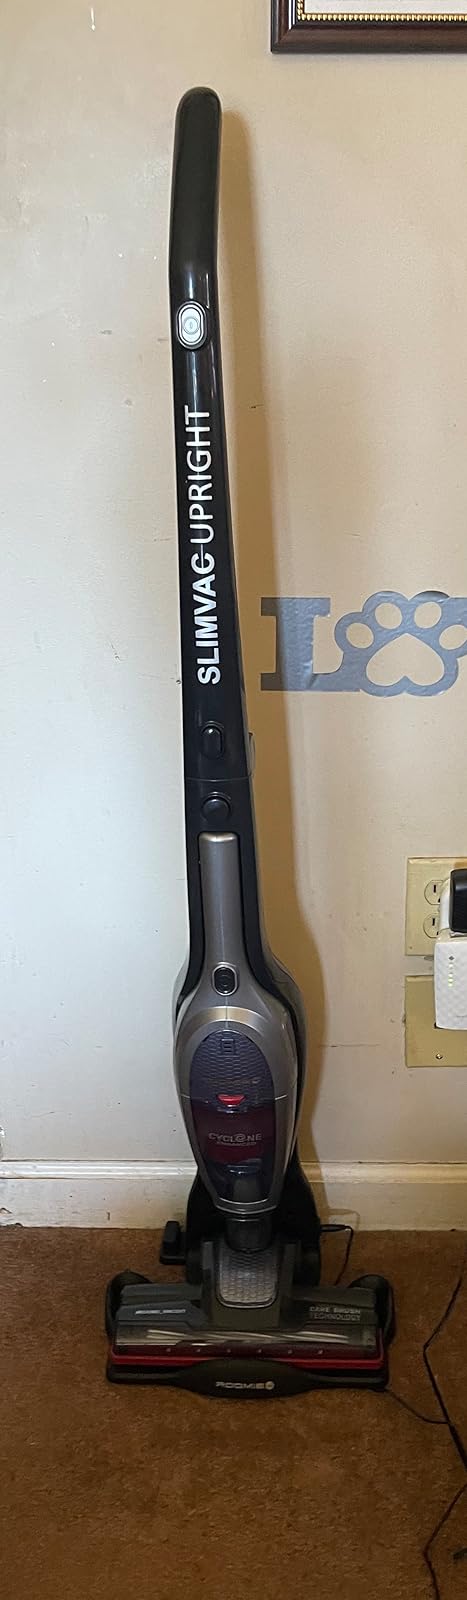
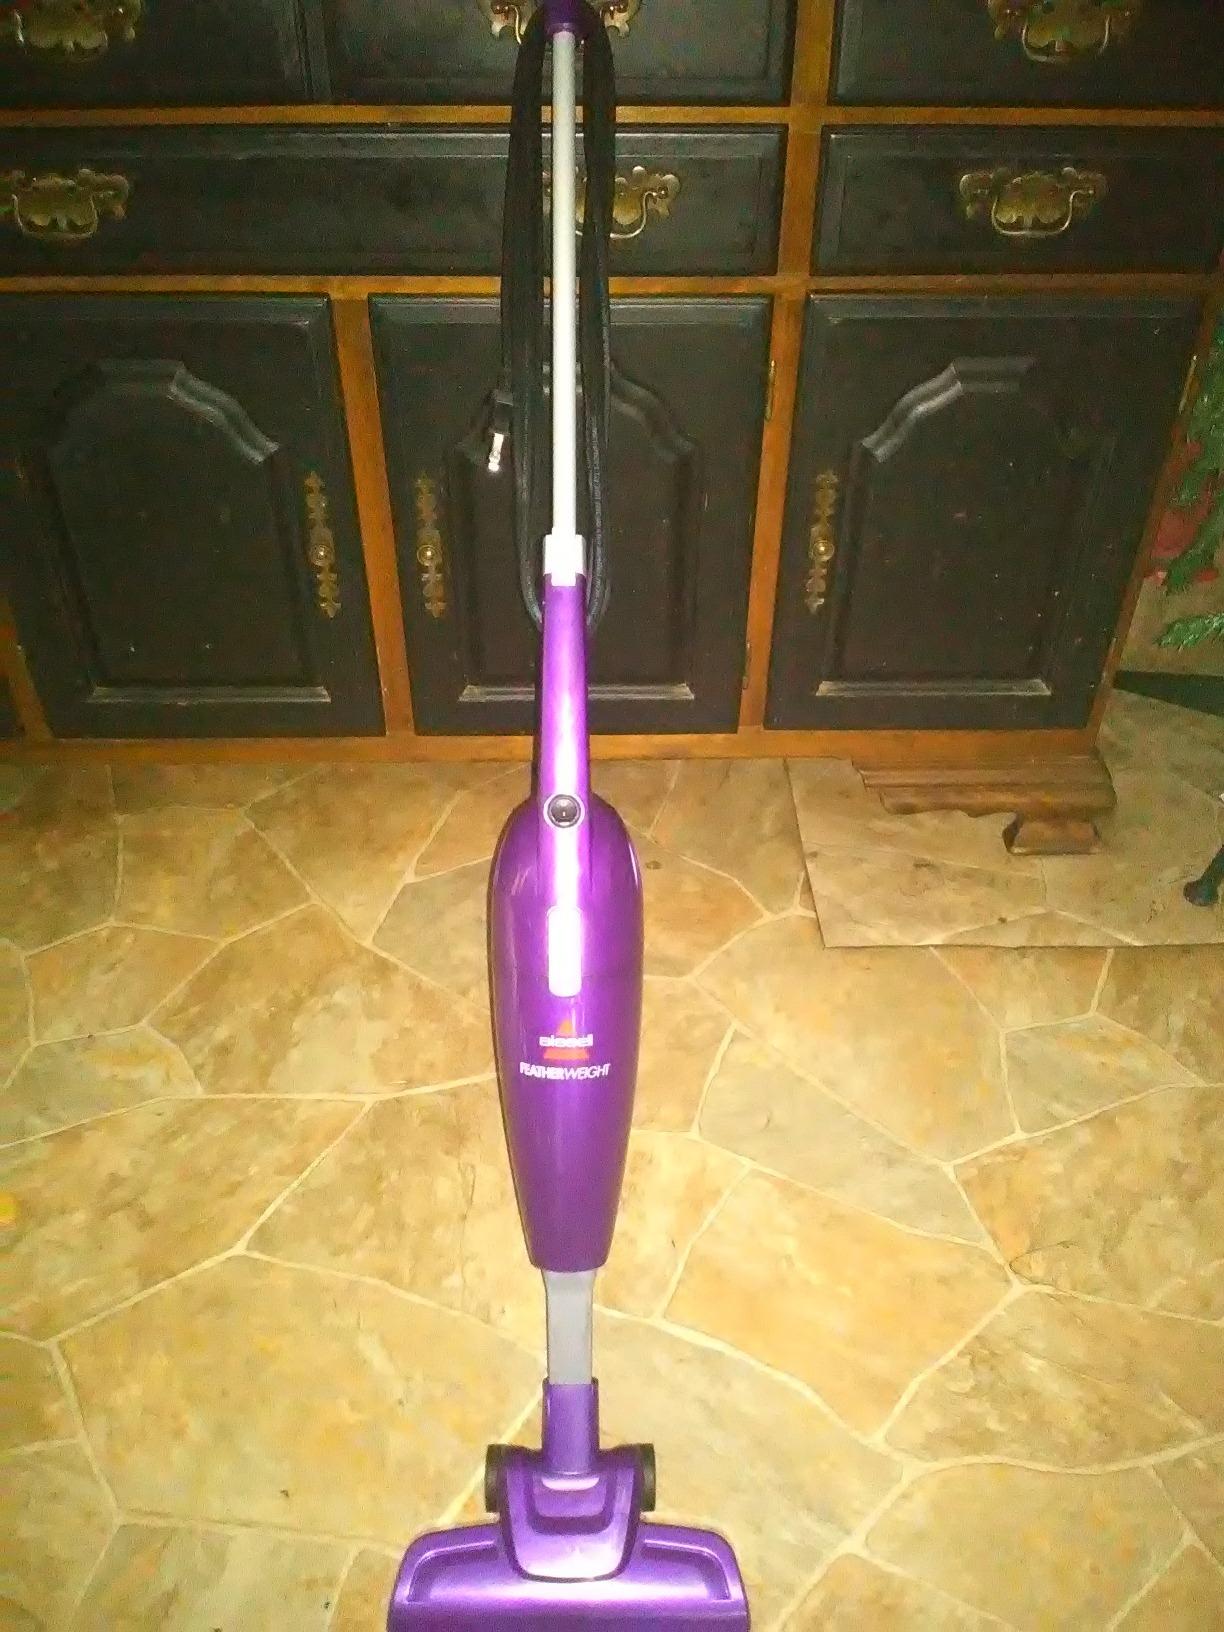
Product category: items_vacuum
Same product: no